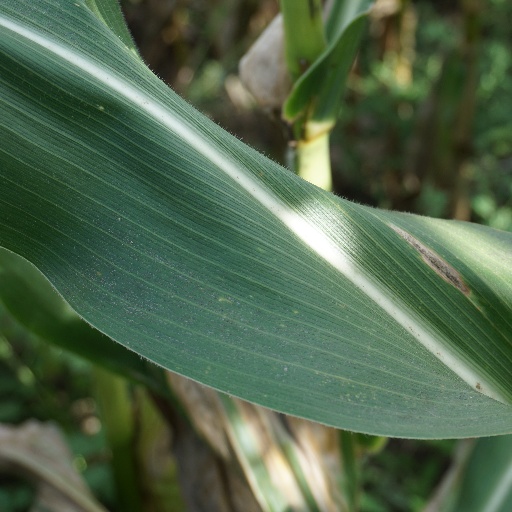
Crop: maize; corn